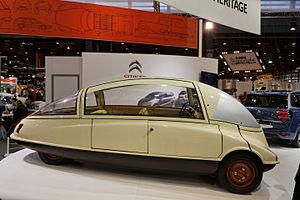
Les prototypes C de Citroën forment une gamme des véhicules conçus entre 1953 à 1956 sous la direction d'André Lefèbvre. Les travaux aboutissent au C10, dit parfois « Coccinelle », qui sera présenté au grand public en 1956.